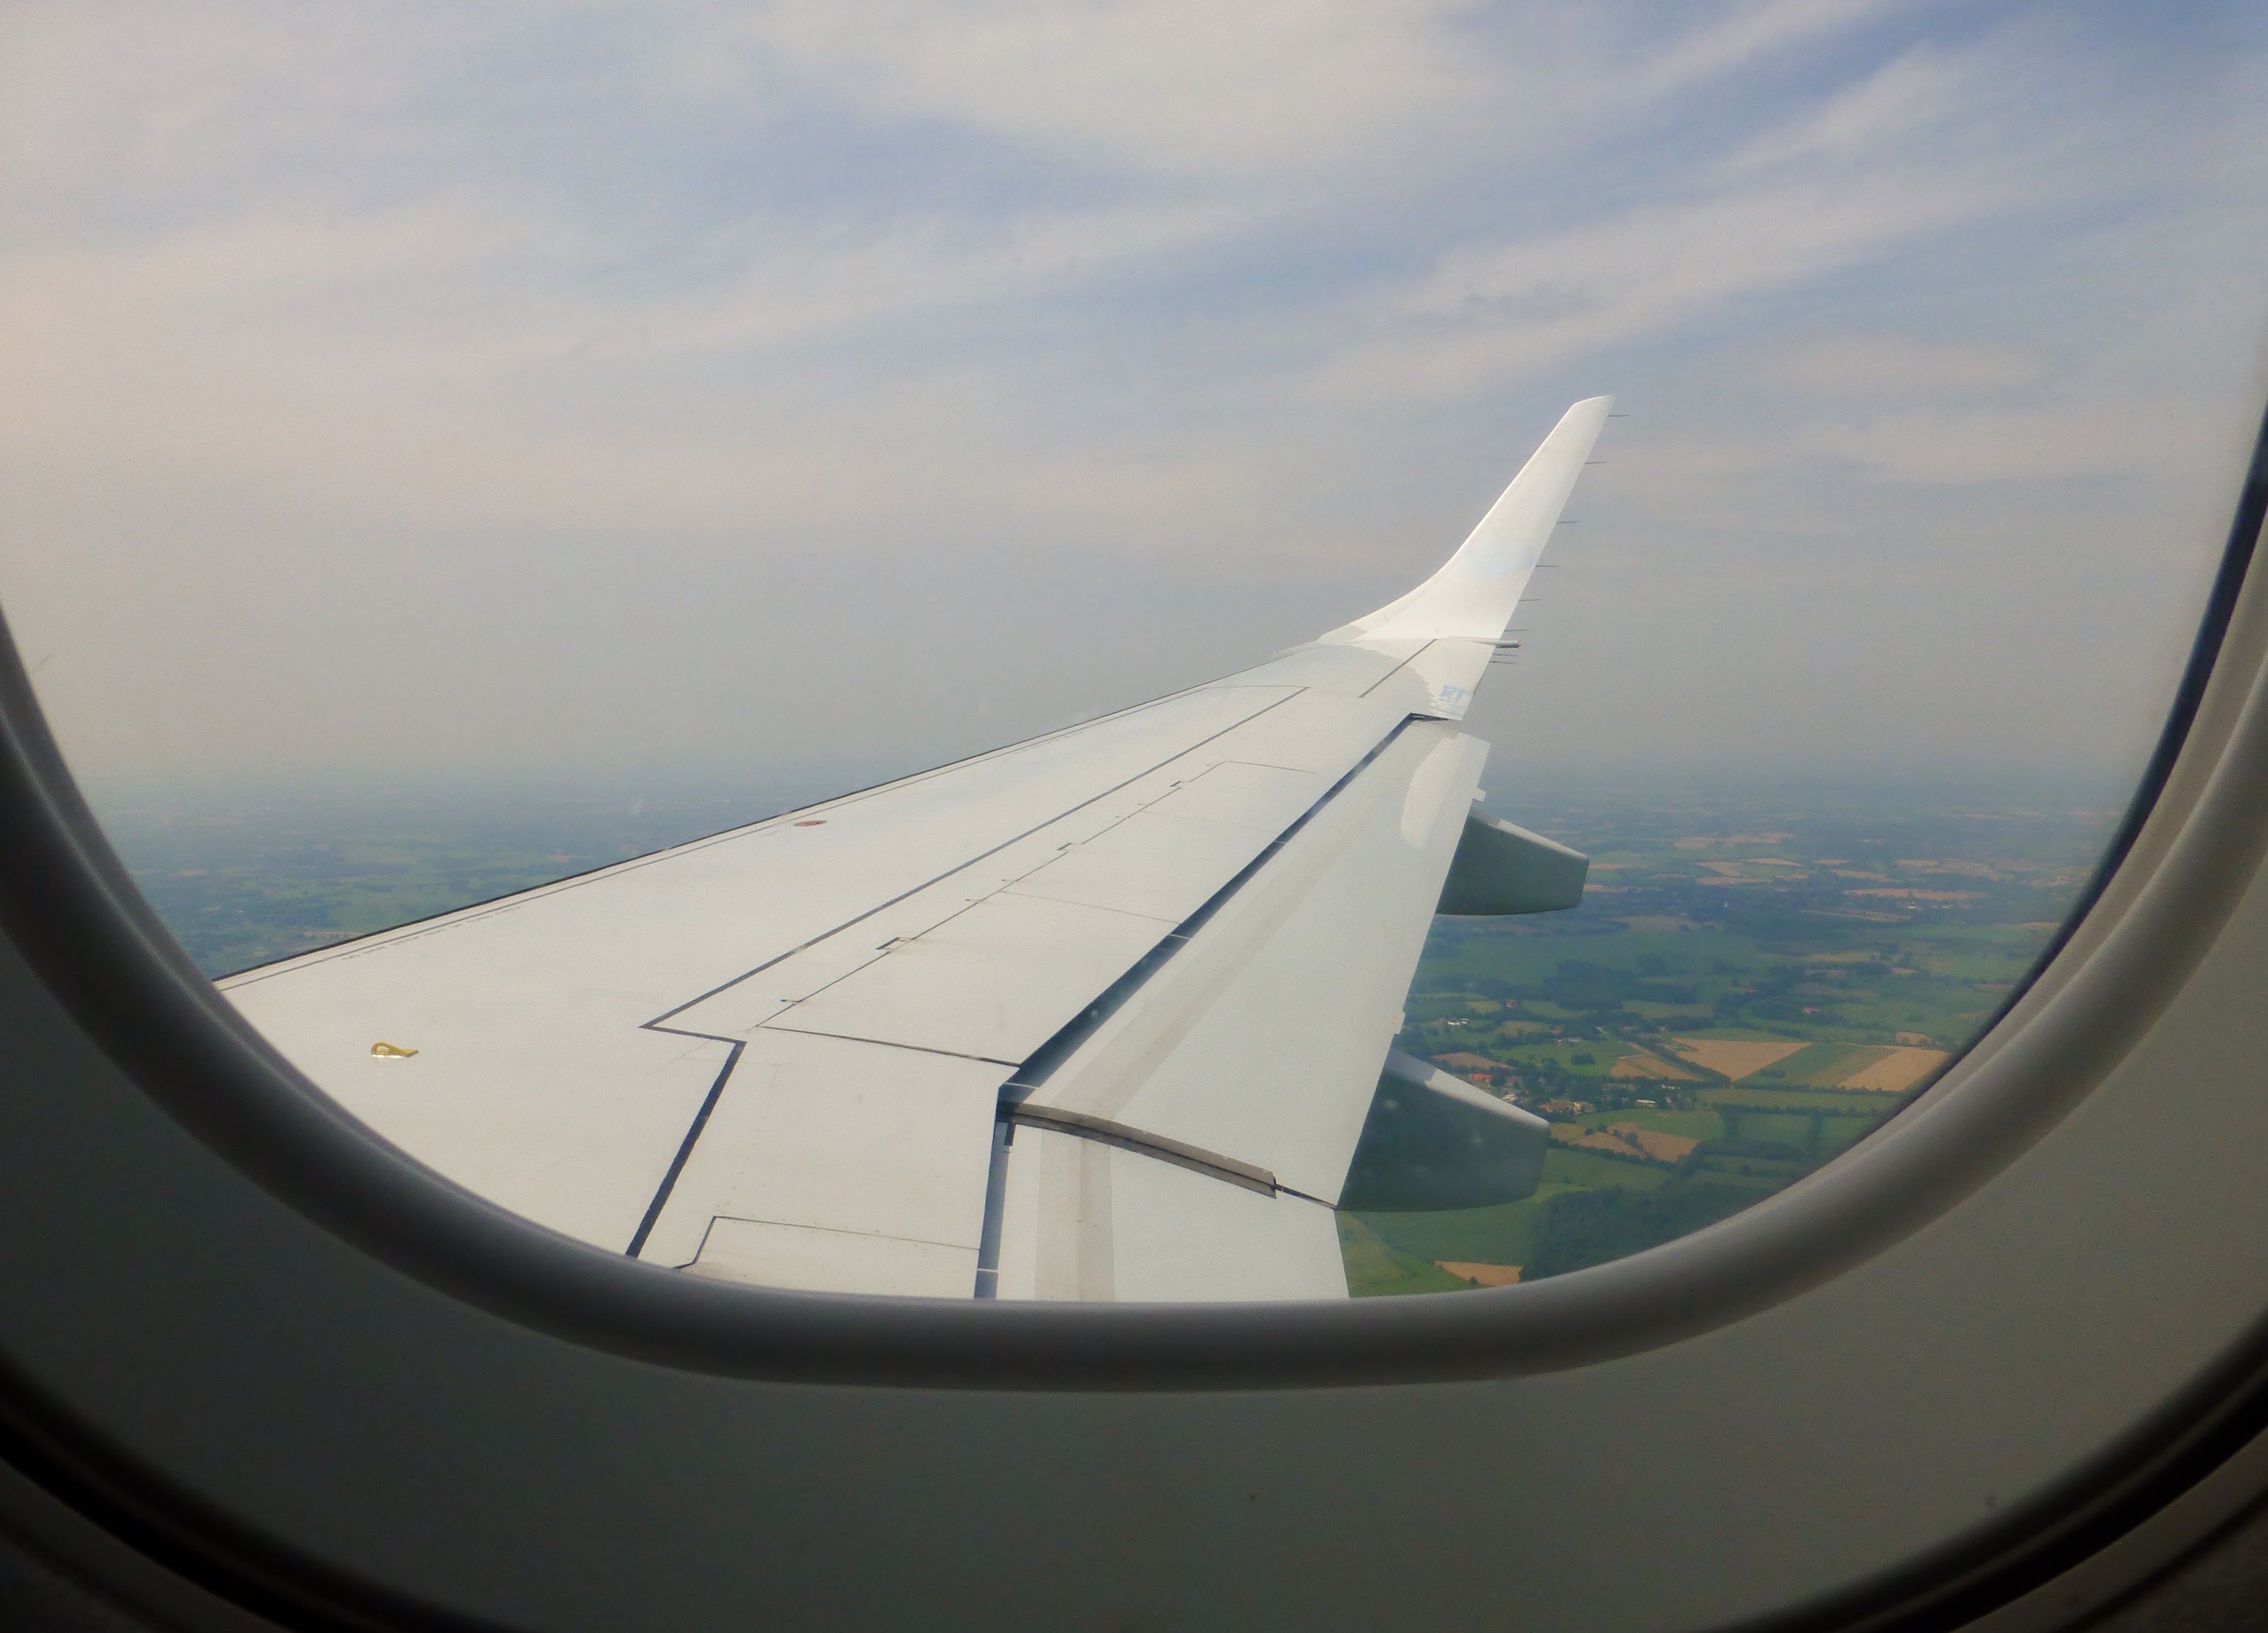
landscape, wing, sky, window, view, fly, panorama, travel, airplane, aircraft, vehicle, airline, aviation, flight, holiday, blue, clouds, gliding, airliner, vision, outlook, flyer, distant, air traffic, above the clouds, window seat, air travel, atmosphere of earth, narrow body aircraft